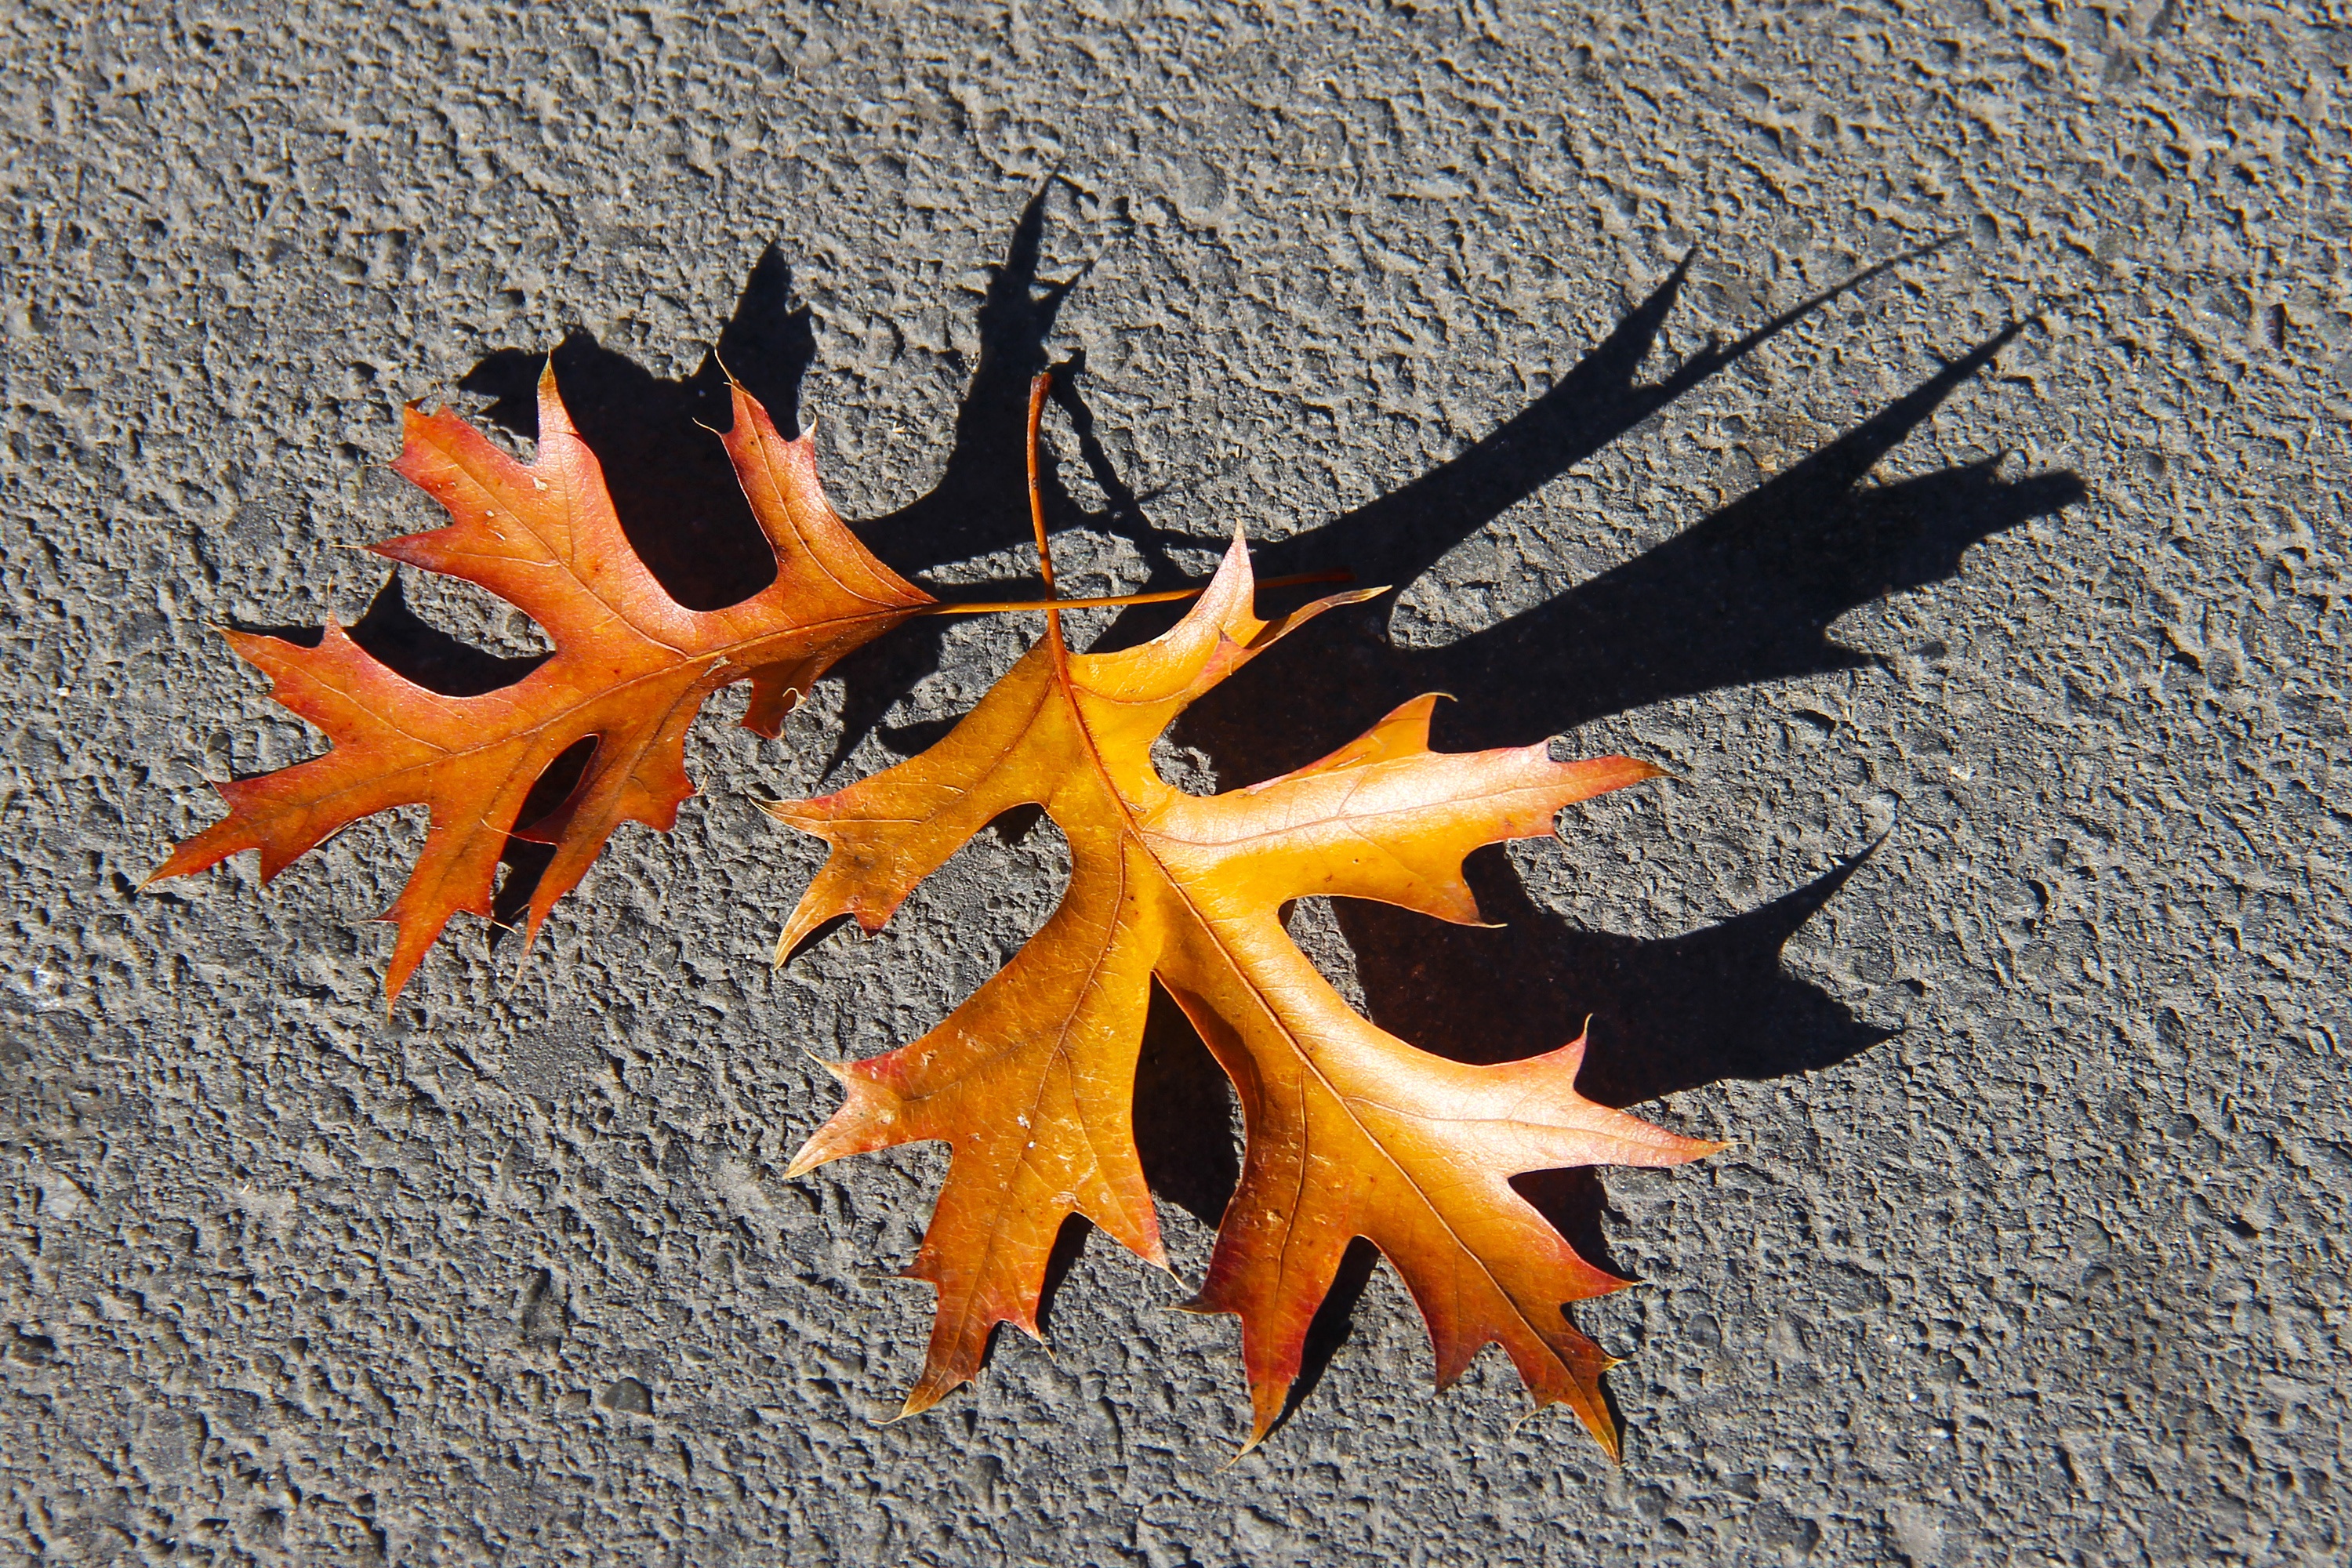
tree, plant, leaf, flower, love, orange, green, red, foot, autumn, colorful, yellow, pink, maple leaf, leaves, happy, new zealand, beautiful, christchurch, macro photography